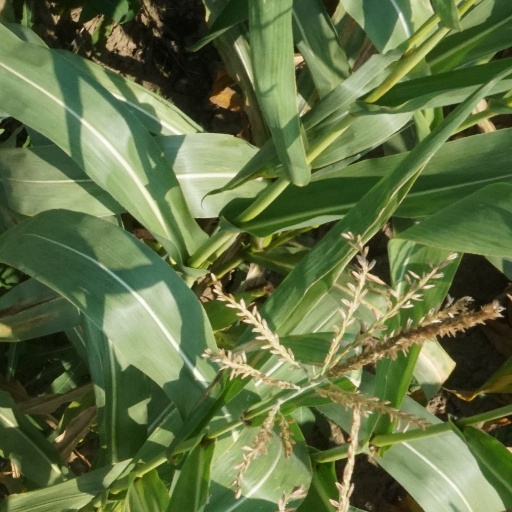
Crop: maize; corn